Wonder World (Texas)

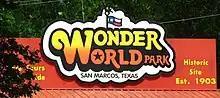
Wonder World

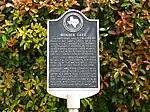
An informational sign explaining the history of Wonder Cave

Wonder World is a natural theme park located in San Marcos, Texas. The park's primary attraction is Wonder Cave, an ancient earthquake cave and Recorded Texas Historic Landmark. Other attractions include an anti-gravity house, a trackless motor train, and a wildlife park.